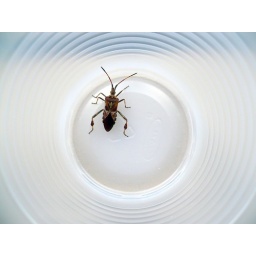
No pine seeds in my office -- I checked. Yet, they keep sneaking in though the window.